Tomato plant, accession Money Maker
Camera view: horizontal (90 deg, fisheye); turntable rotation: 120 degrees
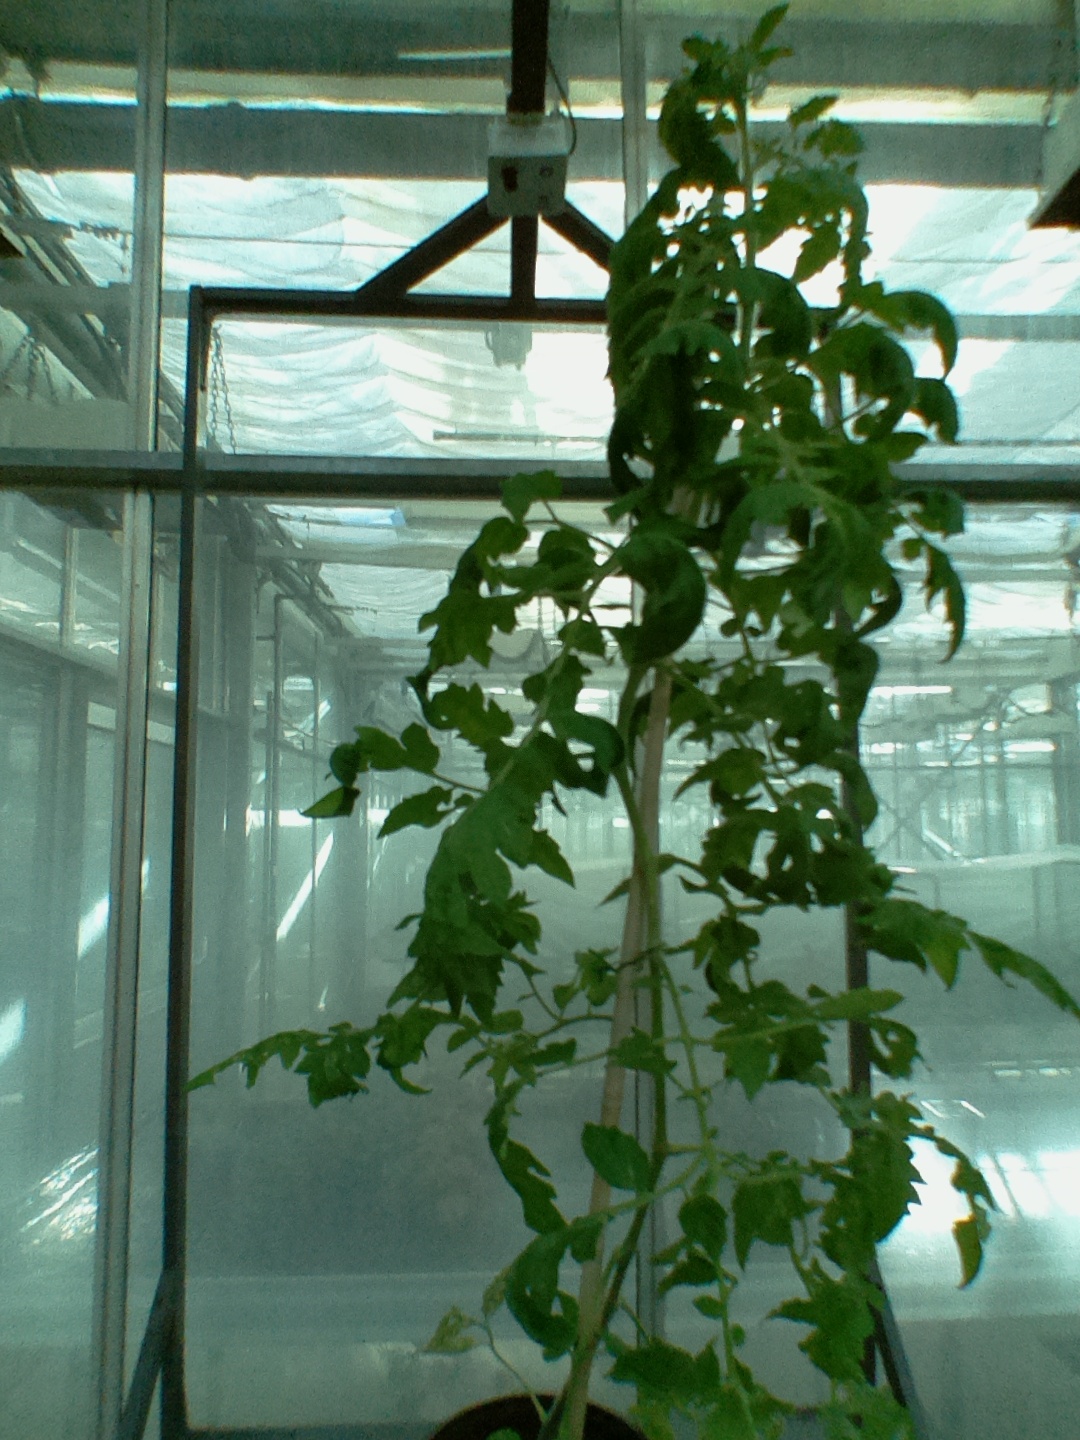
BBCH growth stage 61: 10%-20% of flowers open